Cheltenham College

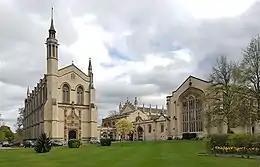
Cheltenham College Chapel and Library (Big Modern)

Cheltenham College is a public school (fee-charging boarding and day school for pupils aged 13–18) in Cheltenham, Gloucestershire, England. The school opened in 1841 as a Church of England foundation and is known for its outstanding linguistic, military, and sporting traditions.